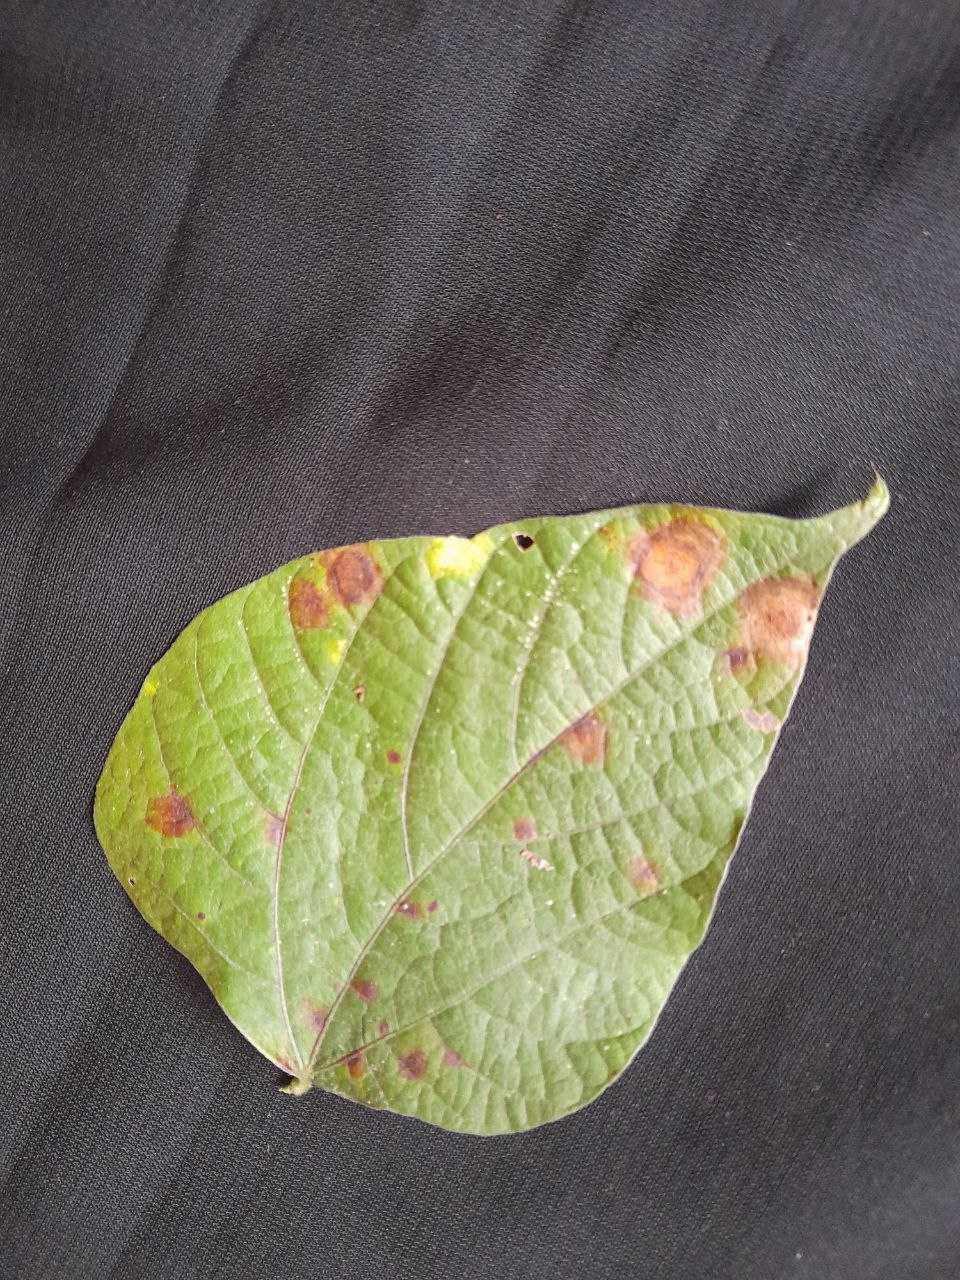
Crop: bean
Leaf condition: Rust